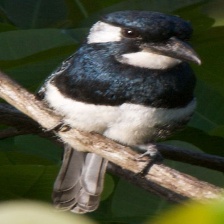
Species: BLACK BREASTED PUFFBIRD
Scientific name: NOTHARCHUS PECTORALIS